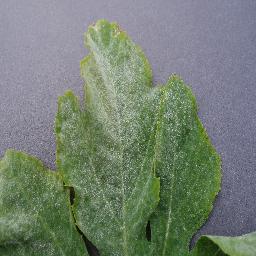
Label: Squash___Powdery_mildew